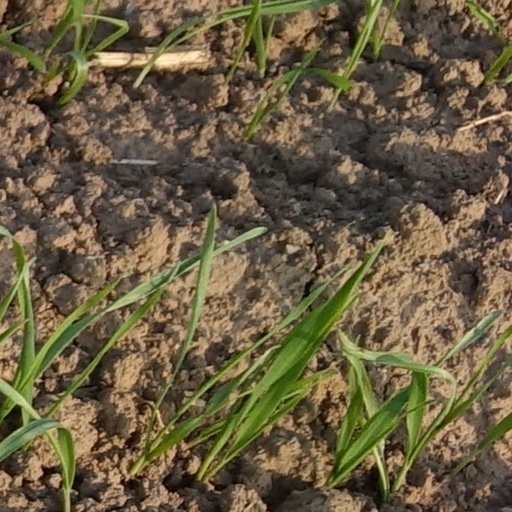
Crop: wheat